D-lactate dehydrogenase

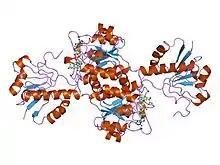
-LDH from "Lactobacillus helveticus"

D-lactate dehydrogenase ("lactic acid dehydrogenase", "lactic acid dehydrogenase", "D-specific lactic dehydrogenase", "D-(-)-lactate dehydrogenase (NAD+)", "D-lactic acid dehydrogenase", "D-lactic dehydrogenase") is an enzyme with systematic name "(R)-lactate:NAD+ oxidoreductase". This enzyme catalyses the following chemical reaction